List of birds of Canada

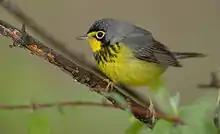
Canada warbler

The family Corvidae includes crows, ravens, jays, choughs, magpies, treepies, nutcrackers, and ground jays. Corvids are above average in size among the Passeriformes, and some of the larger species show high levels of intelligence.